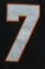
Number: 7